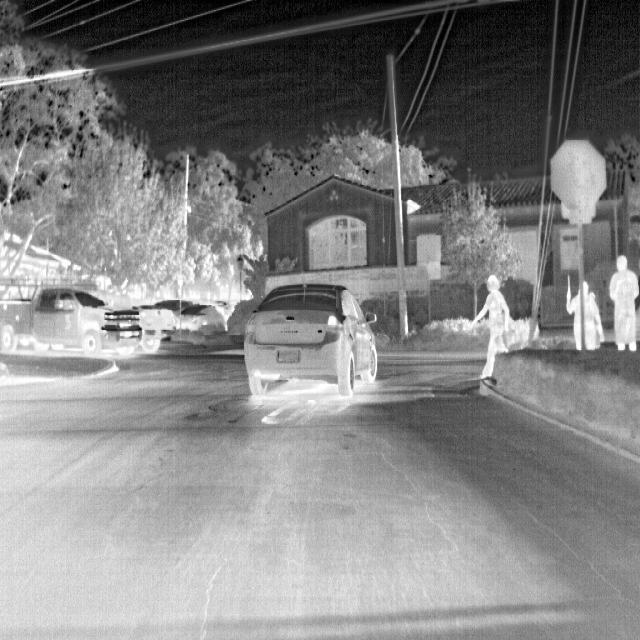
Detected objects:
label: person
label: person
label: person